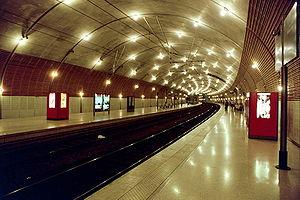
Gare souterraine de Monaco-Ville, La Condamine
Cet article répertorie l'ensemble des moyens de transport existant dans la principauté de Monaco.